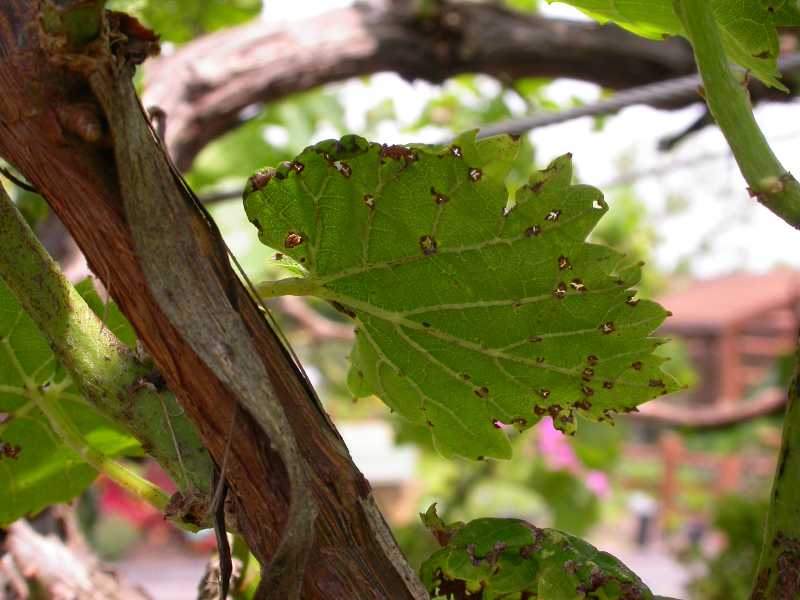
Labels: grape leaf black rot, grape leaf black rot